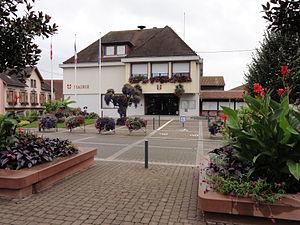
Mommenheim est une commune française située dans le département du Bas-Rhin, en région Grand Est. Cette commune relève depuis le 1ᵉʳ janvier 2017 de la Communauté d'Agglomération de Haguenau.